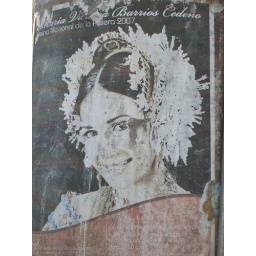
woman in Pollera poster on telephone pole